Café-Concert at Les Ambassadeurs

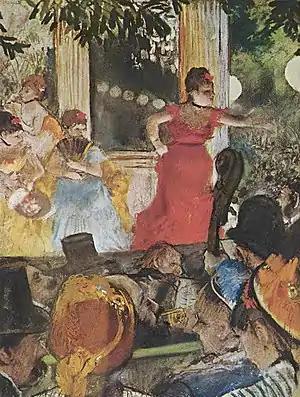
The Lyon version.

Café-Concert at Les Ambassadeurs (French - "Le Café-concert aux ambassadeurs") is a monotype pastel by Edgar Degas of the cafe-concert at the Café des Ambassadeurs café-concert. It was first exhibited in 1877 at an Impressionist exhibition and is now in the Musée des Beaux-Arts de Lyon. A later non-monotype version from 1885 is now in the Musée d'Orsay.